Villa Schifanoia

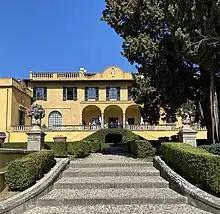
View from the garden

The villa, whose name refers to its leisure nature (its name means literally "avoiding boredom"), was built over the remains of a farmhouse at the Villa Palmieri. The central nucleus, dating to the 15th century, belonged to the Cresci family until 1550, when it was acquired by Bartolomeo di Bate di Zaccheria. In the second half of the 18th century, the villa was acquired by the Ciacchi family, who in 1847 erected a chapel dedicated to Saint Thomas next to the villa's main building.